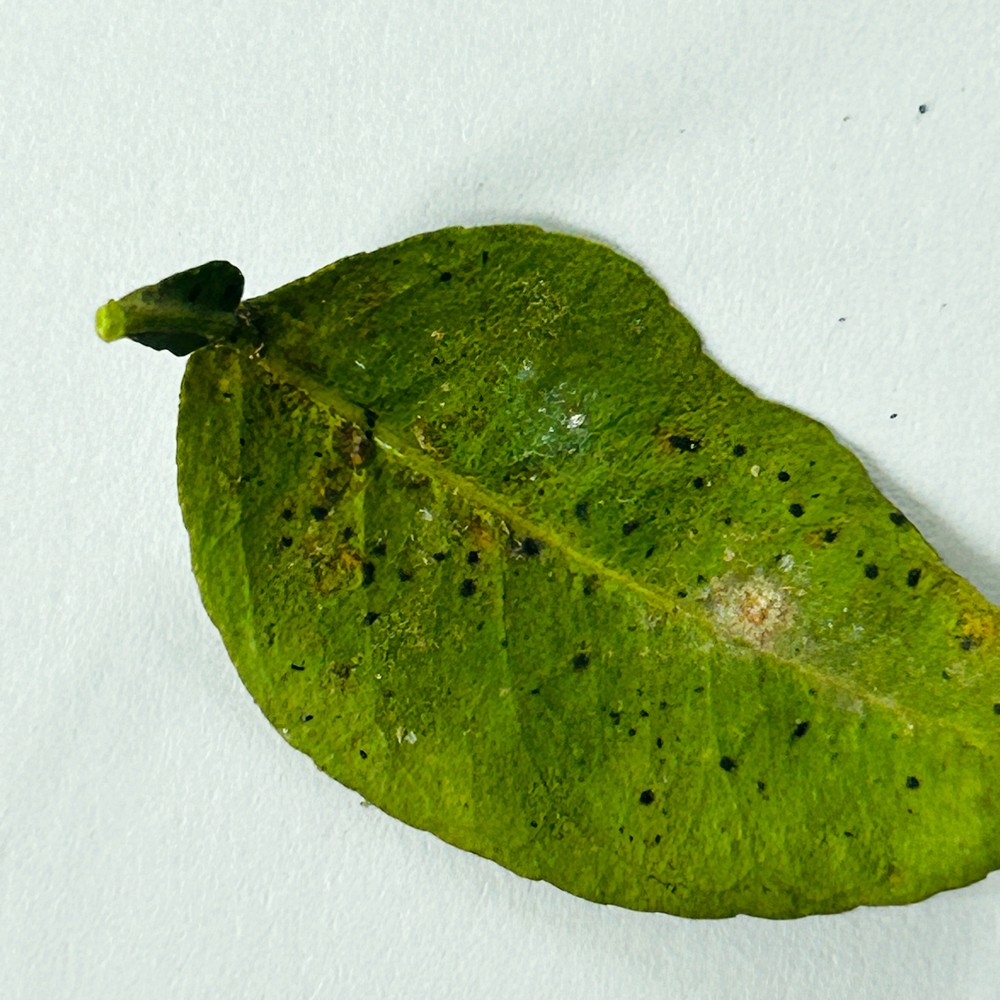
Label: Bacterial Blight